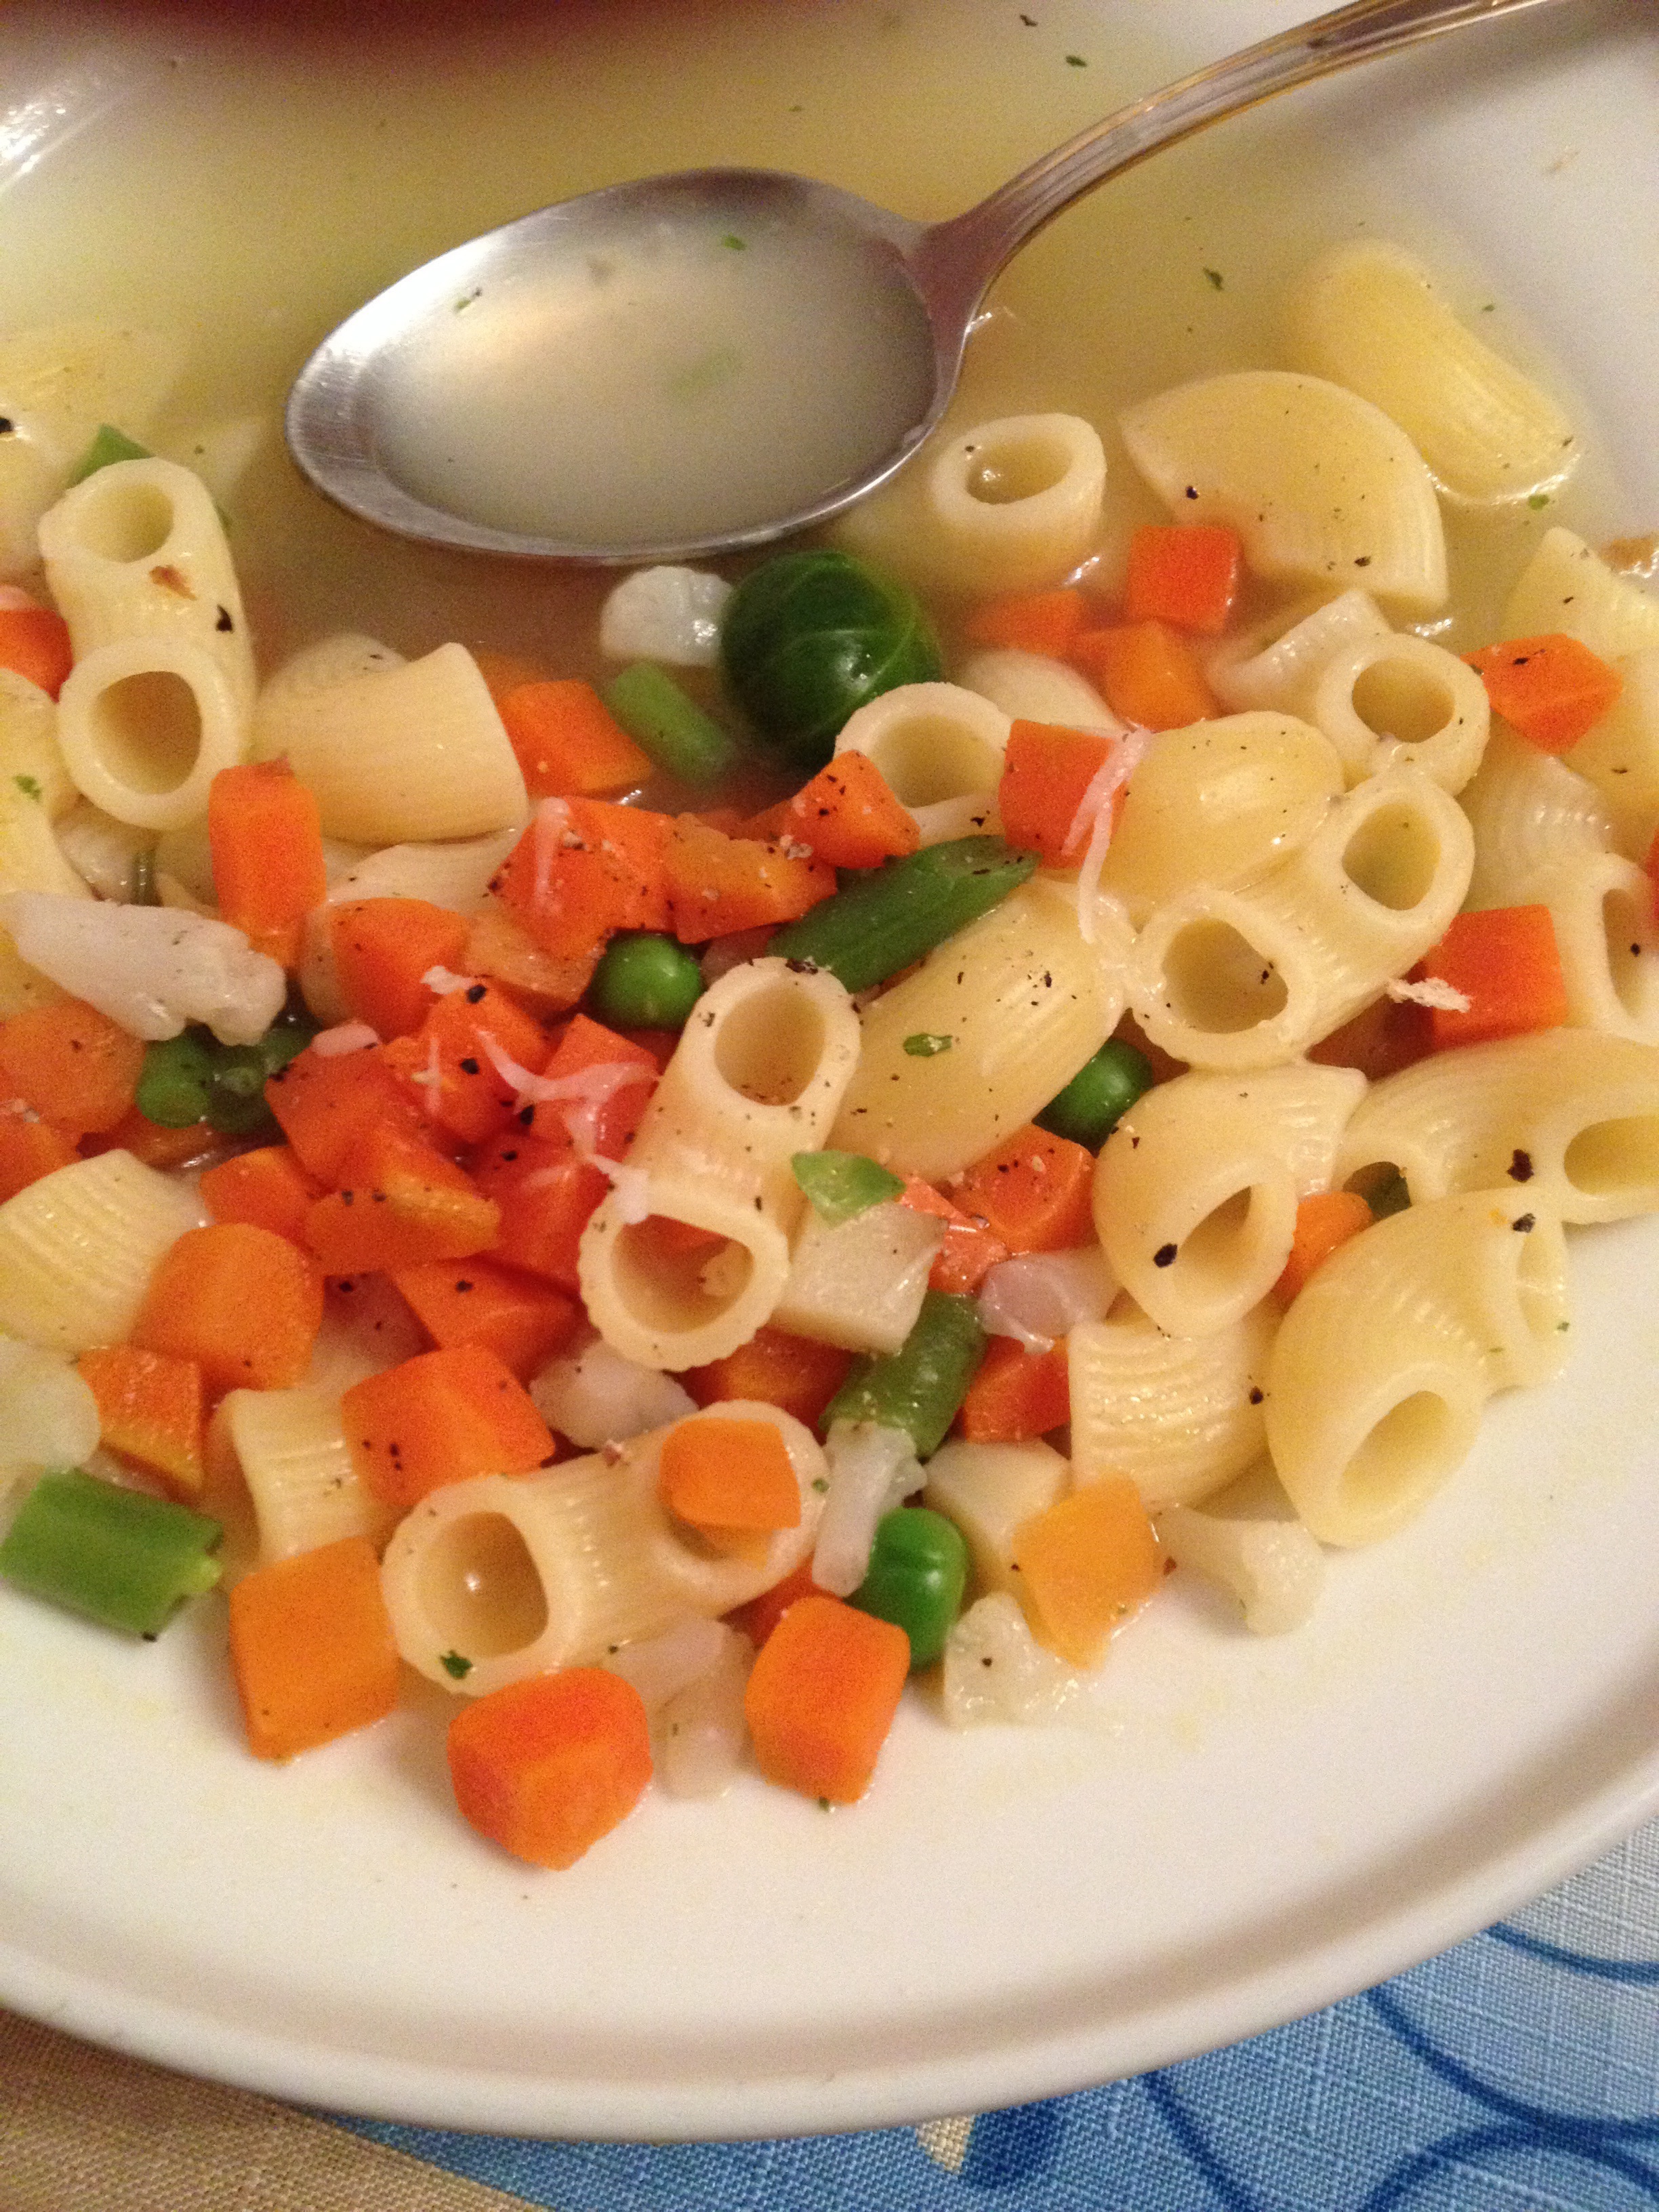
dish, food, produce, vegetable, cuisine, pasta, soup, broth, italian food, european food